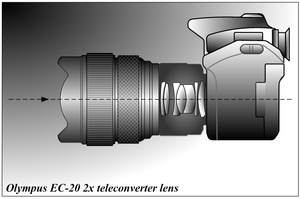
Un objectif photographique est un système optique convergent formé de plusieurs lentilles, et éventuellement de miroirs, donnant des images réelles sur la surface sensible de l'appareil photographique. Un objectif se caractérise en premier lieu par sa distance focale, son ouverture maximale, et le format maximum de la surface sensible avec lequel il est utilisable.